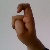
The image shows a hand gesture representing the letter 'X' in Indian Sign Language.